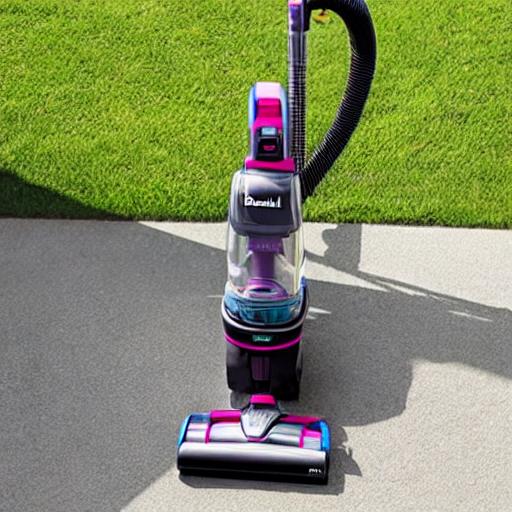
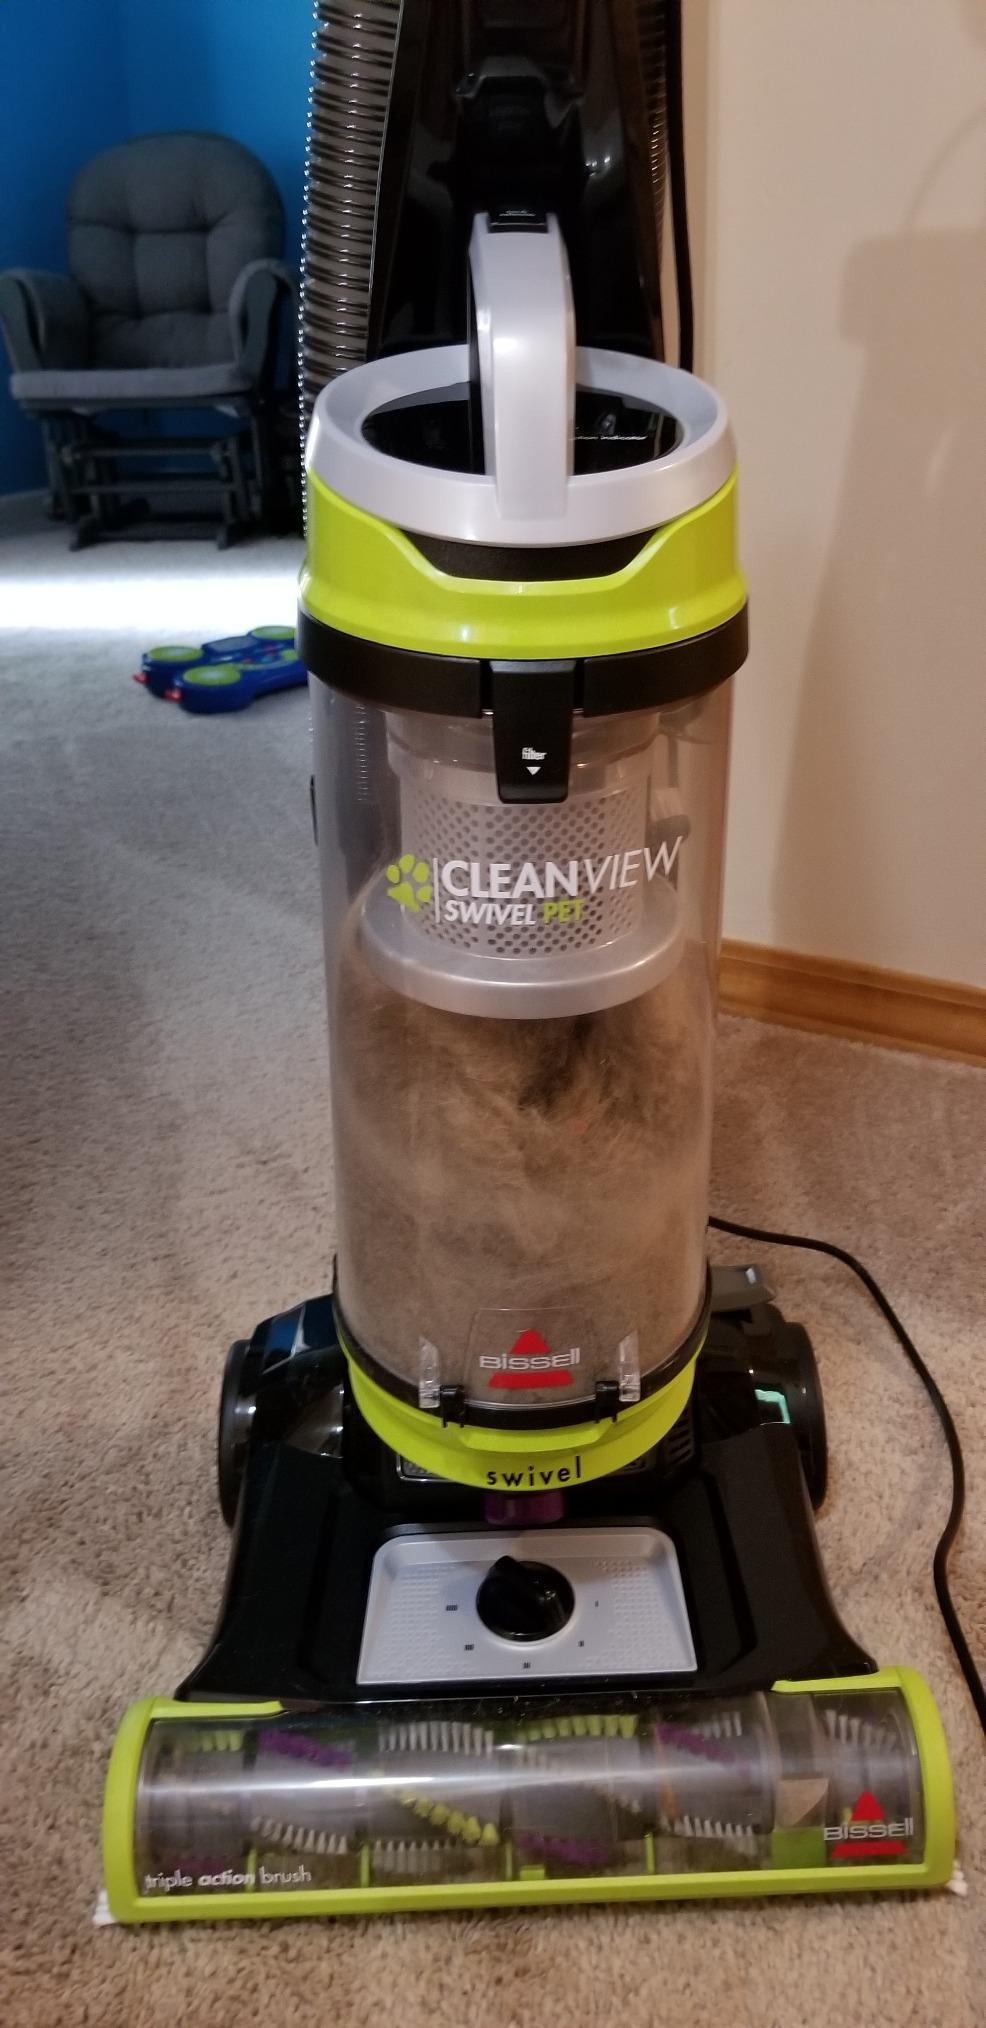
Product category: items_vacuum
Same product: no